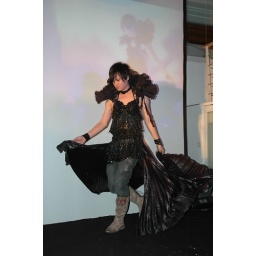
Vu - cute boy in party